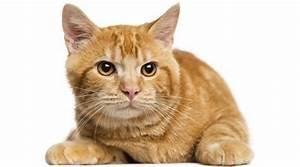
cat